Asiatic Cavalry Division

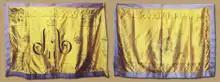
Flag

The Asiatic Cavalry Division was a White Army cavalry division during the Russian Civil War. The division was composed of Russians, Buryats, Tatars, Bashkirs, Mongols of different tribes, Chinese, Manchu, Cossacks, Polish exiles and many others.